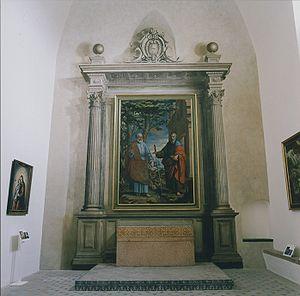
La chartreuse de Grenade, placée sous le vocable de Notre Dame de l'Assomption, est un ancien monastère de chartreux sis à Grenade, en Espagne. La chartreuse a été fondée au XVIe siècle et construite en style baroque. Elle constitue l'un des monuments parmi les plus importants d'Andalousie. Elle a été supprimée en 1835.